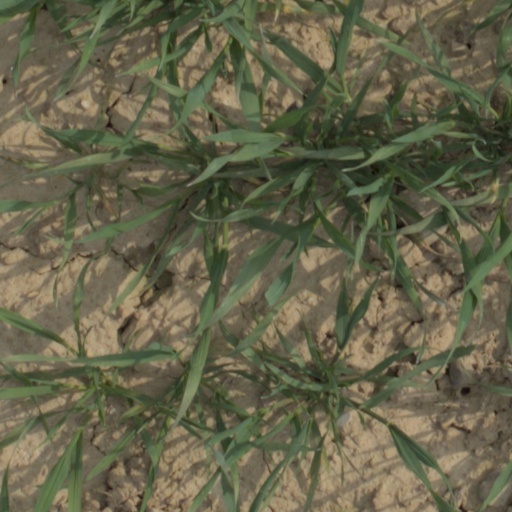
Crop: wheat